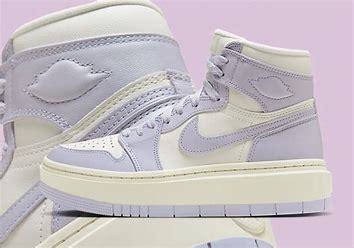
Brand: Jordan
Model: 1 Elevate